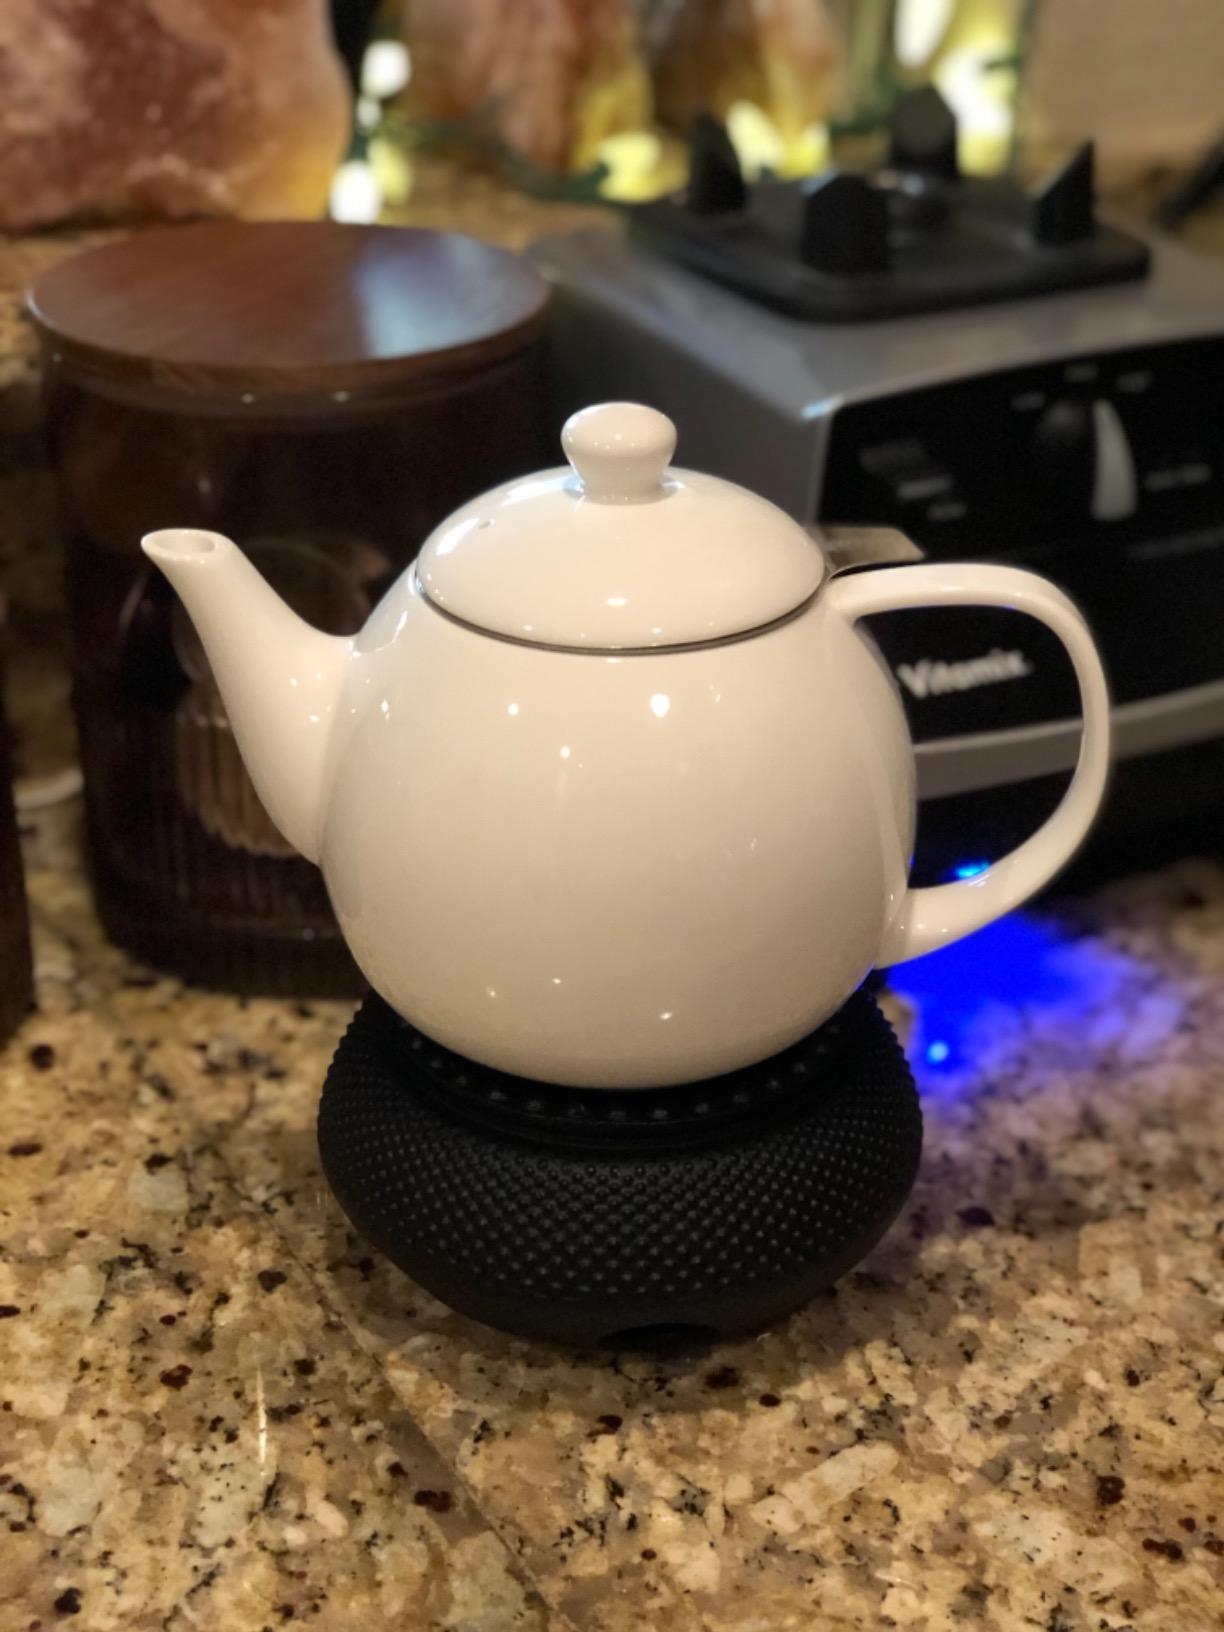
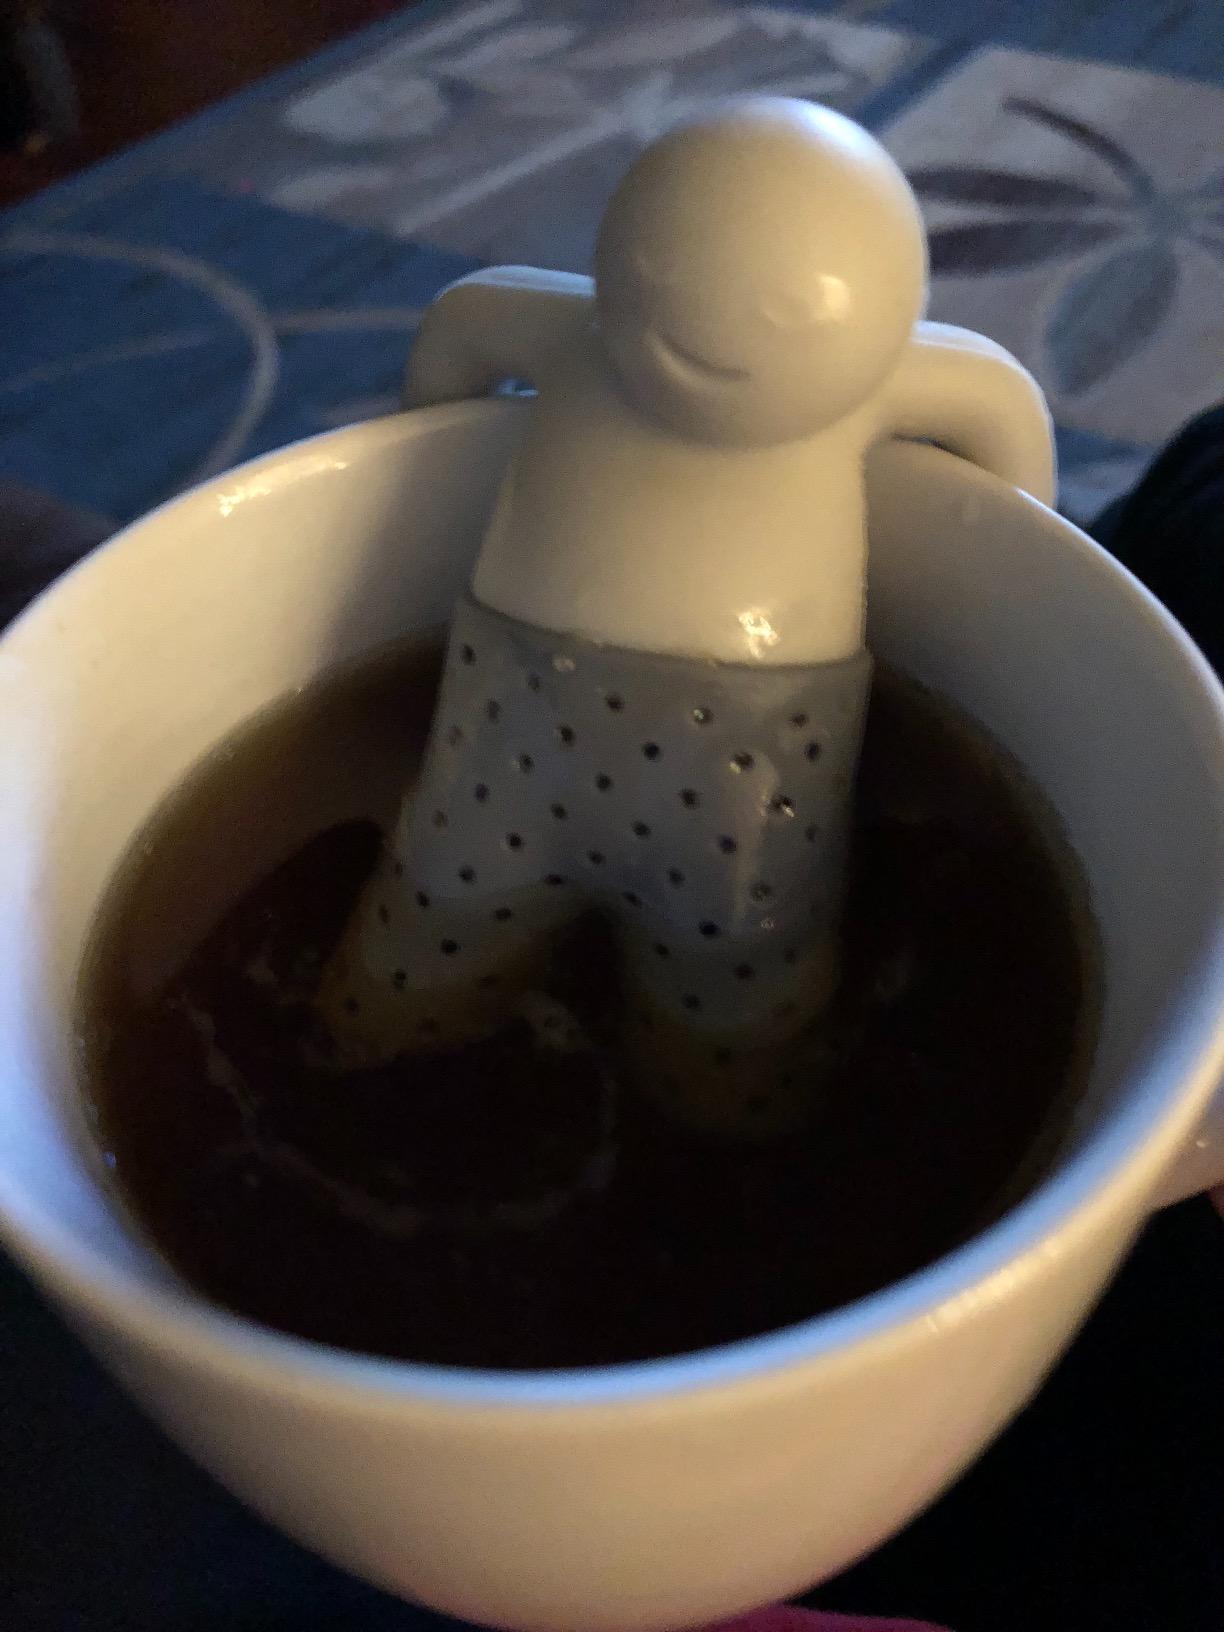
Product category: items_tea
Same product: no